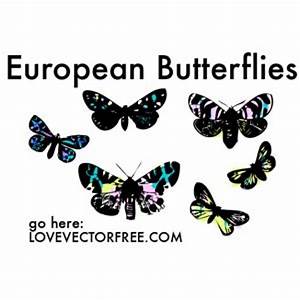
Label: butterfly